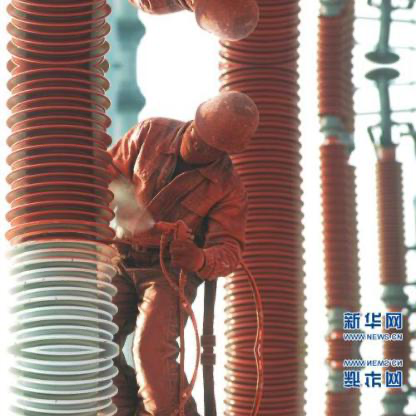
Objects in the image:
label: helmet
label: helmet